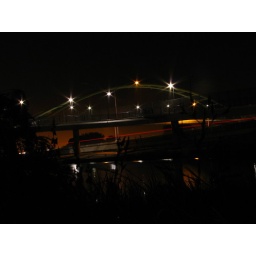
foot / bike bridge over hwy 80 - university ave. berkeley ca.